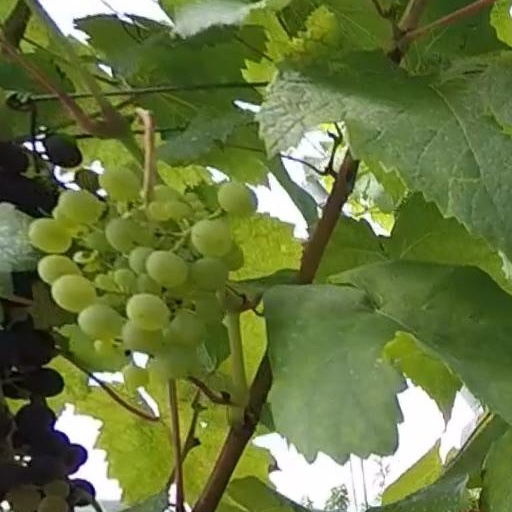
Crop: grape